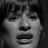
Emotion: sad